Question: Please indicate a possible affordance area of hold_frisbee that can be used for holding
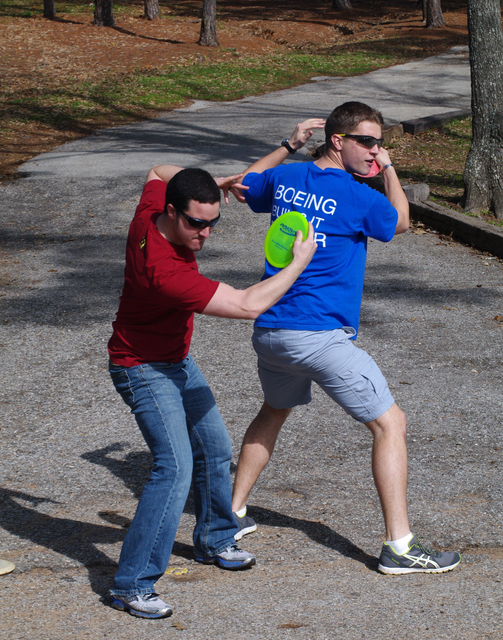
Answer: [261.913, 205.345, 315.967, 270.751]